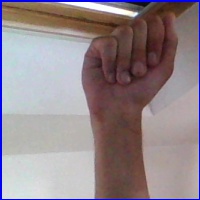
Letra: A